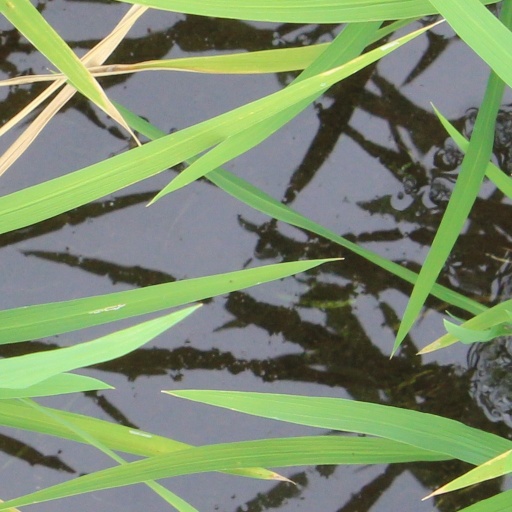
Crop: rice